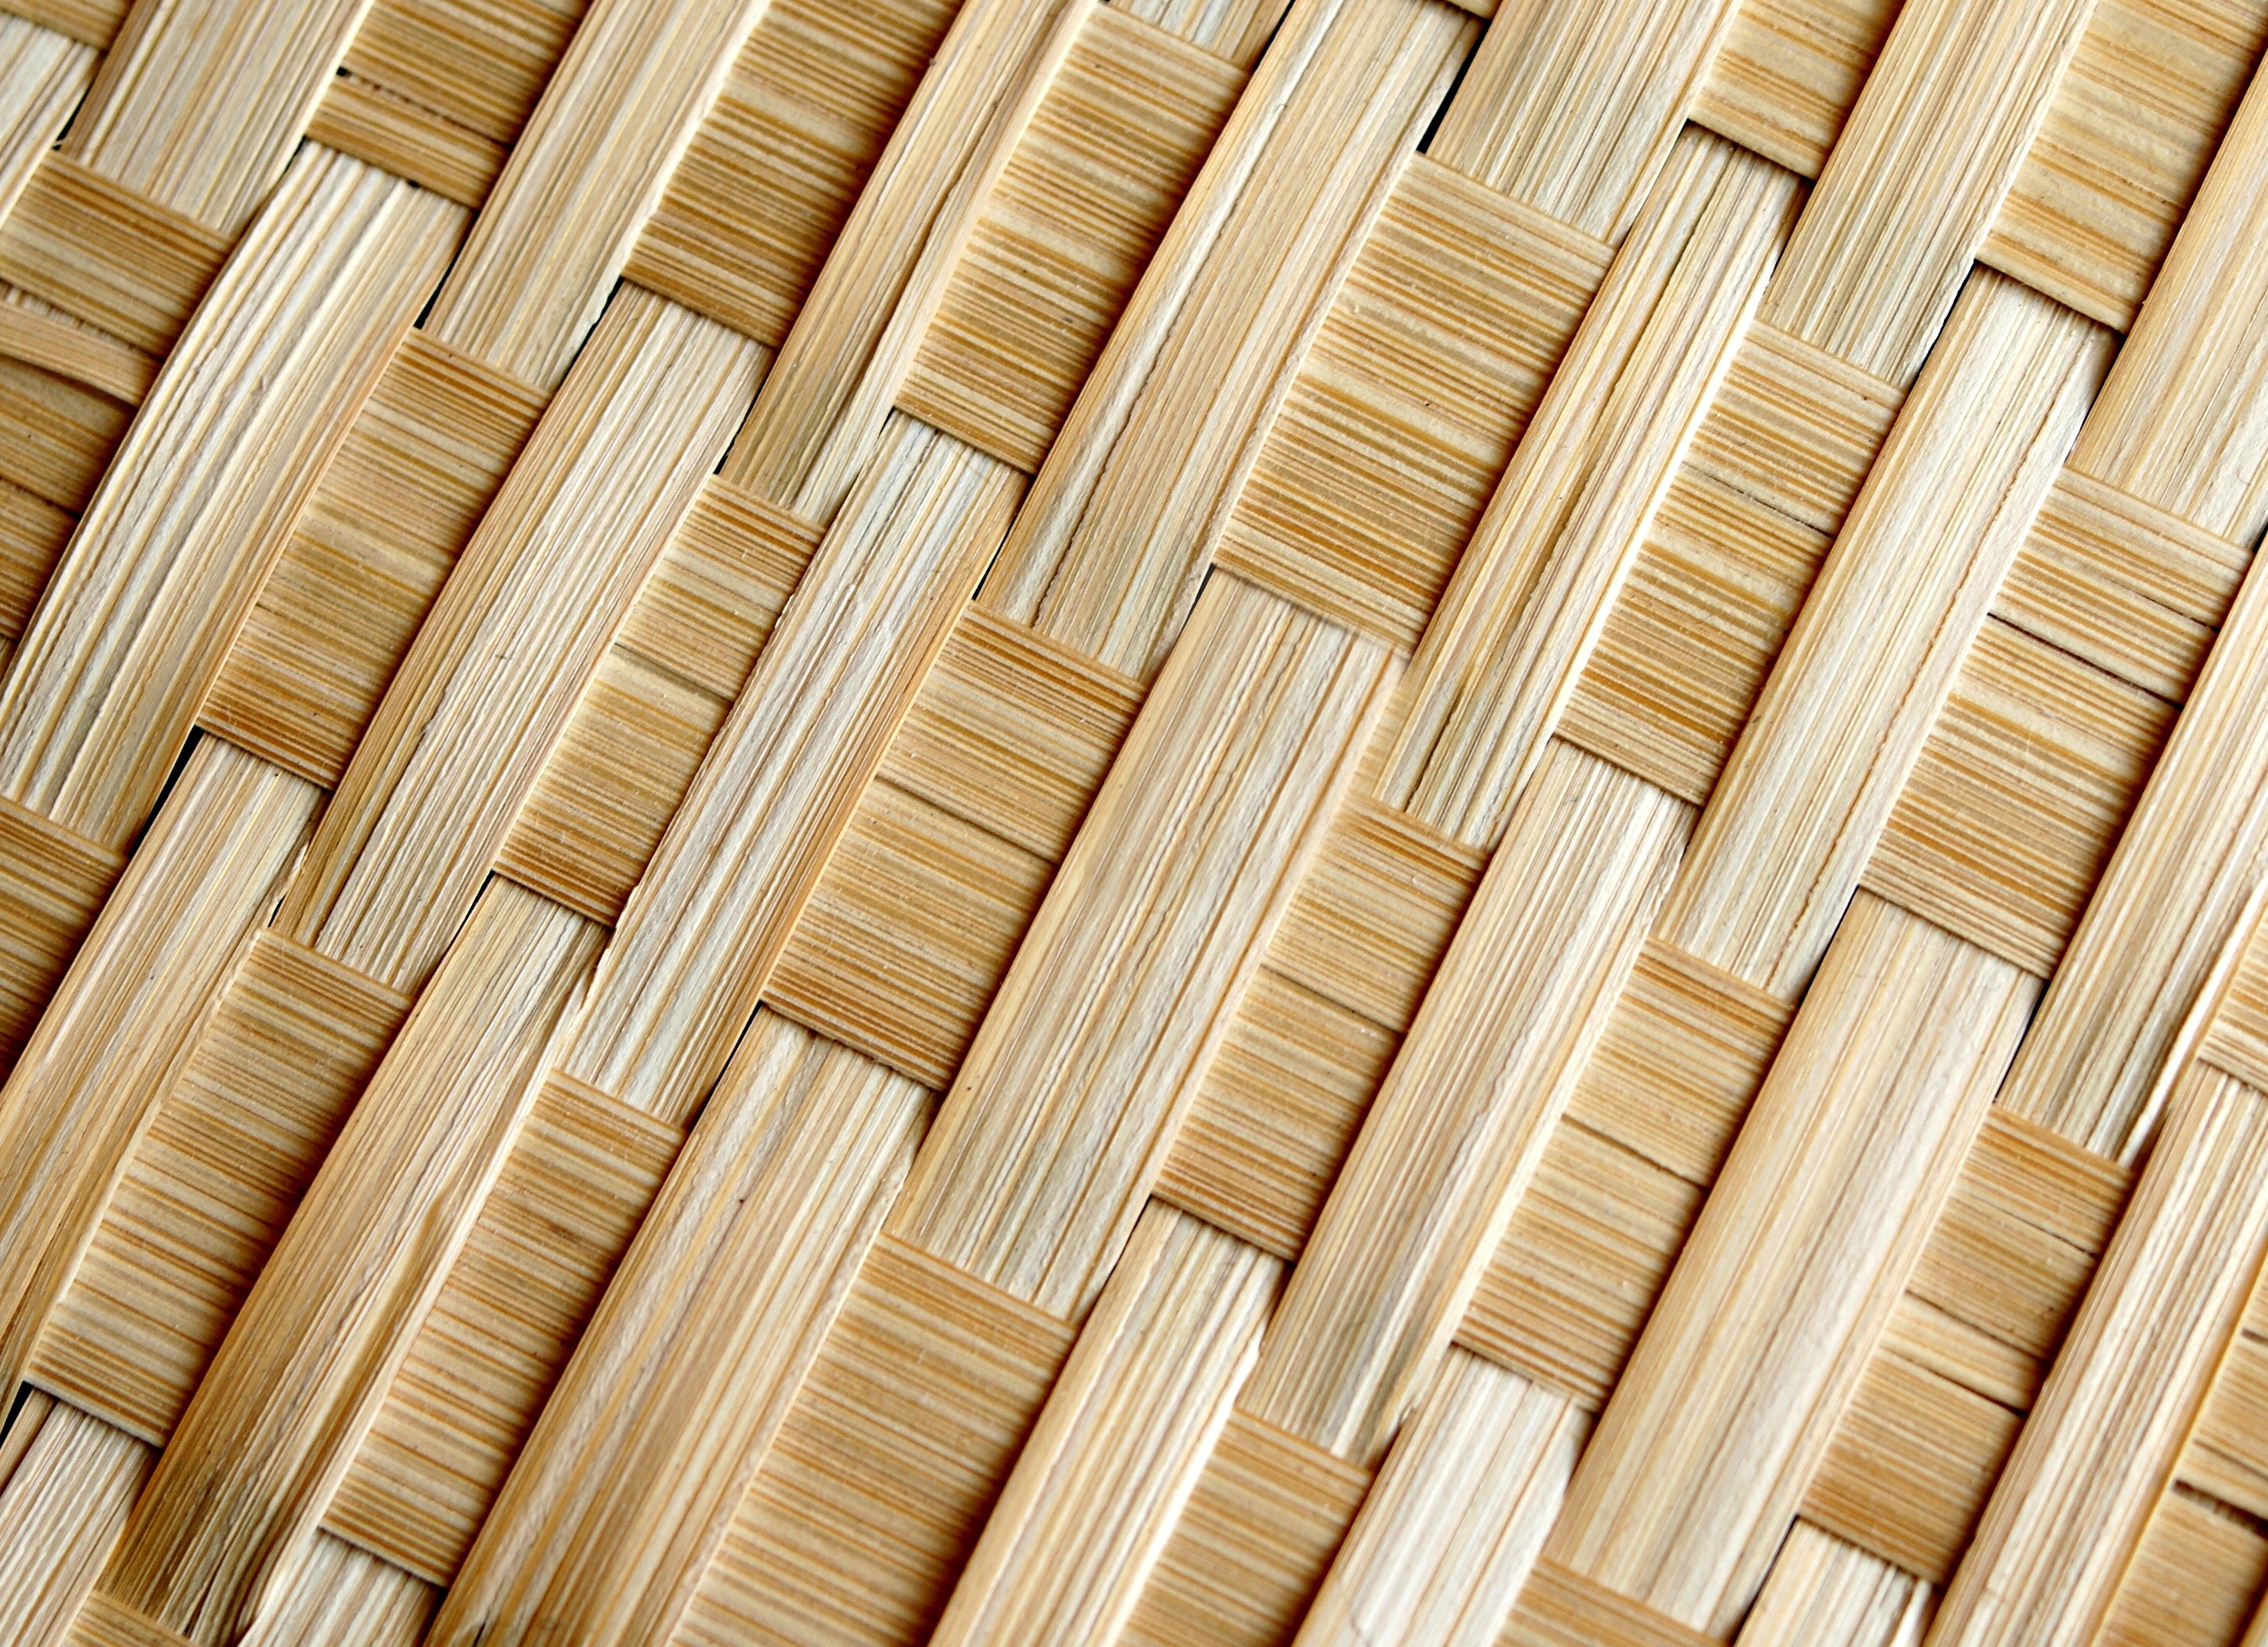
wood, texture, floor, building, pattern, line, basket, interior design, hardwood, straw, beautiful, bamboo, checkered, the background, flooring, shopping cart, wood flooring, grass family, window covering